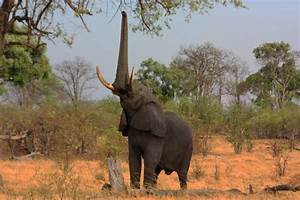
Label: elefante